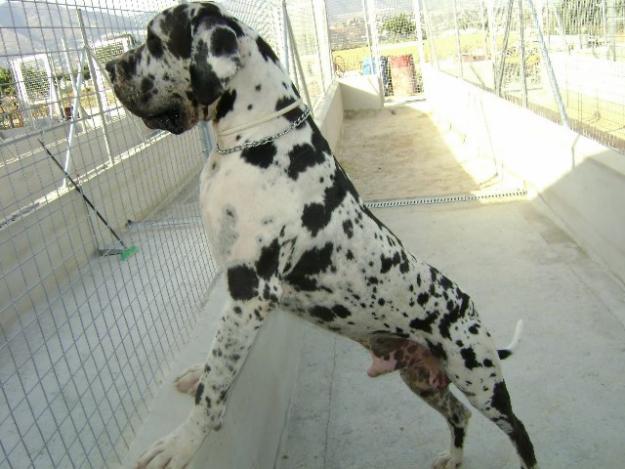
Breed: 206-n000035-Great_Dane